Tammo tom Dieck

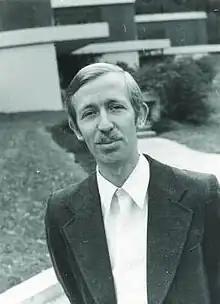
Tammo tom Dieck 1972

Tammo tom Dieck (29 May 1938, São Paulo) is a German mathematician, specializing in algebraic topology.